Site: brandenburg
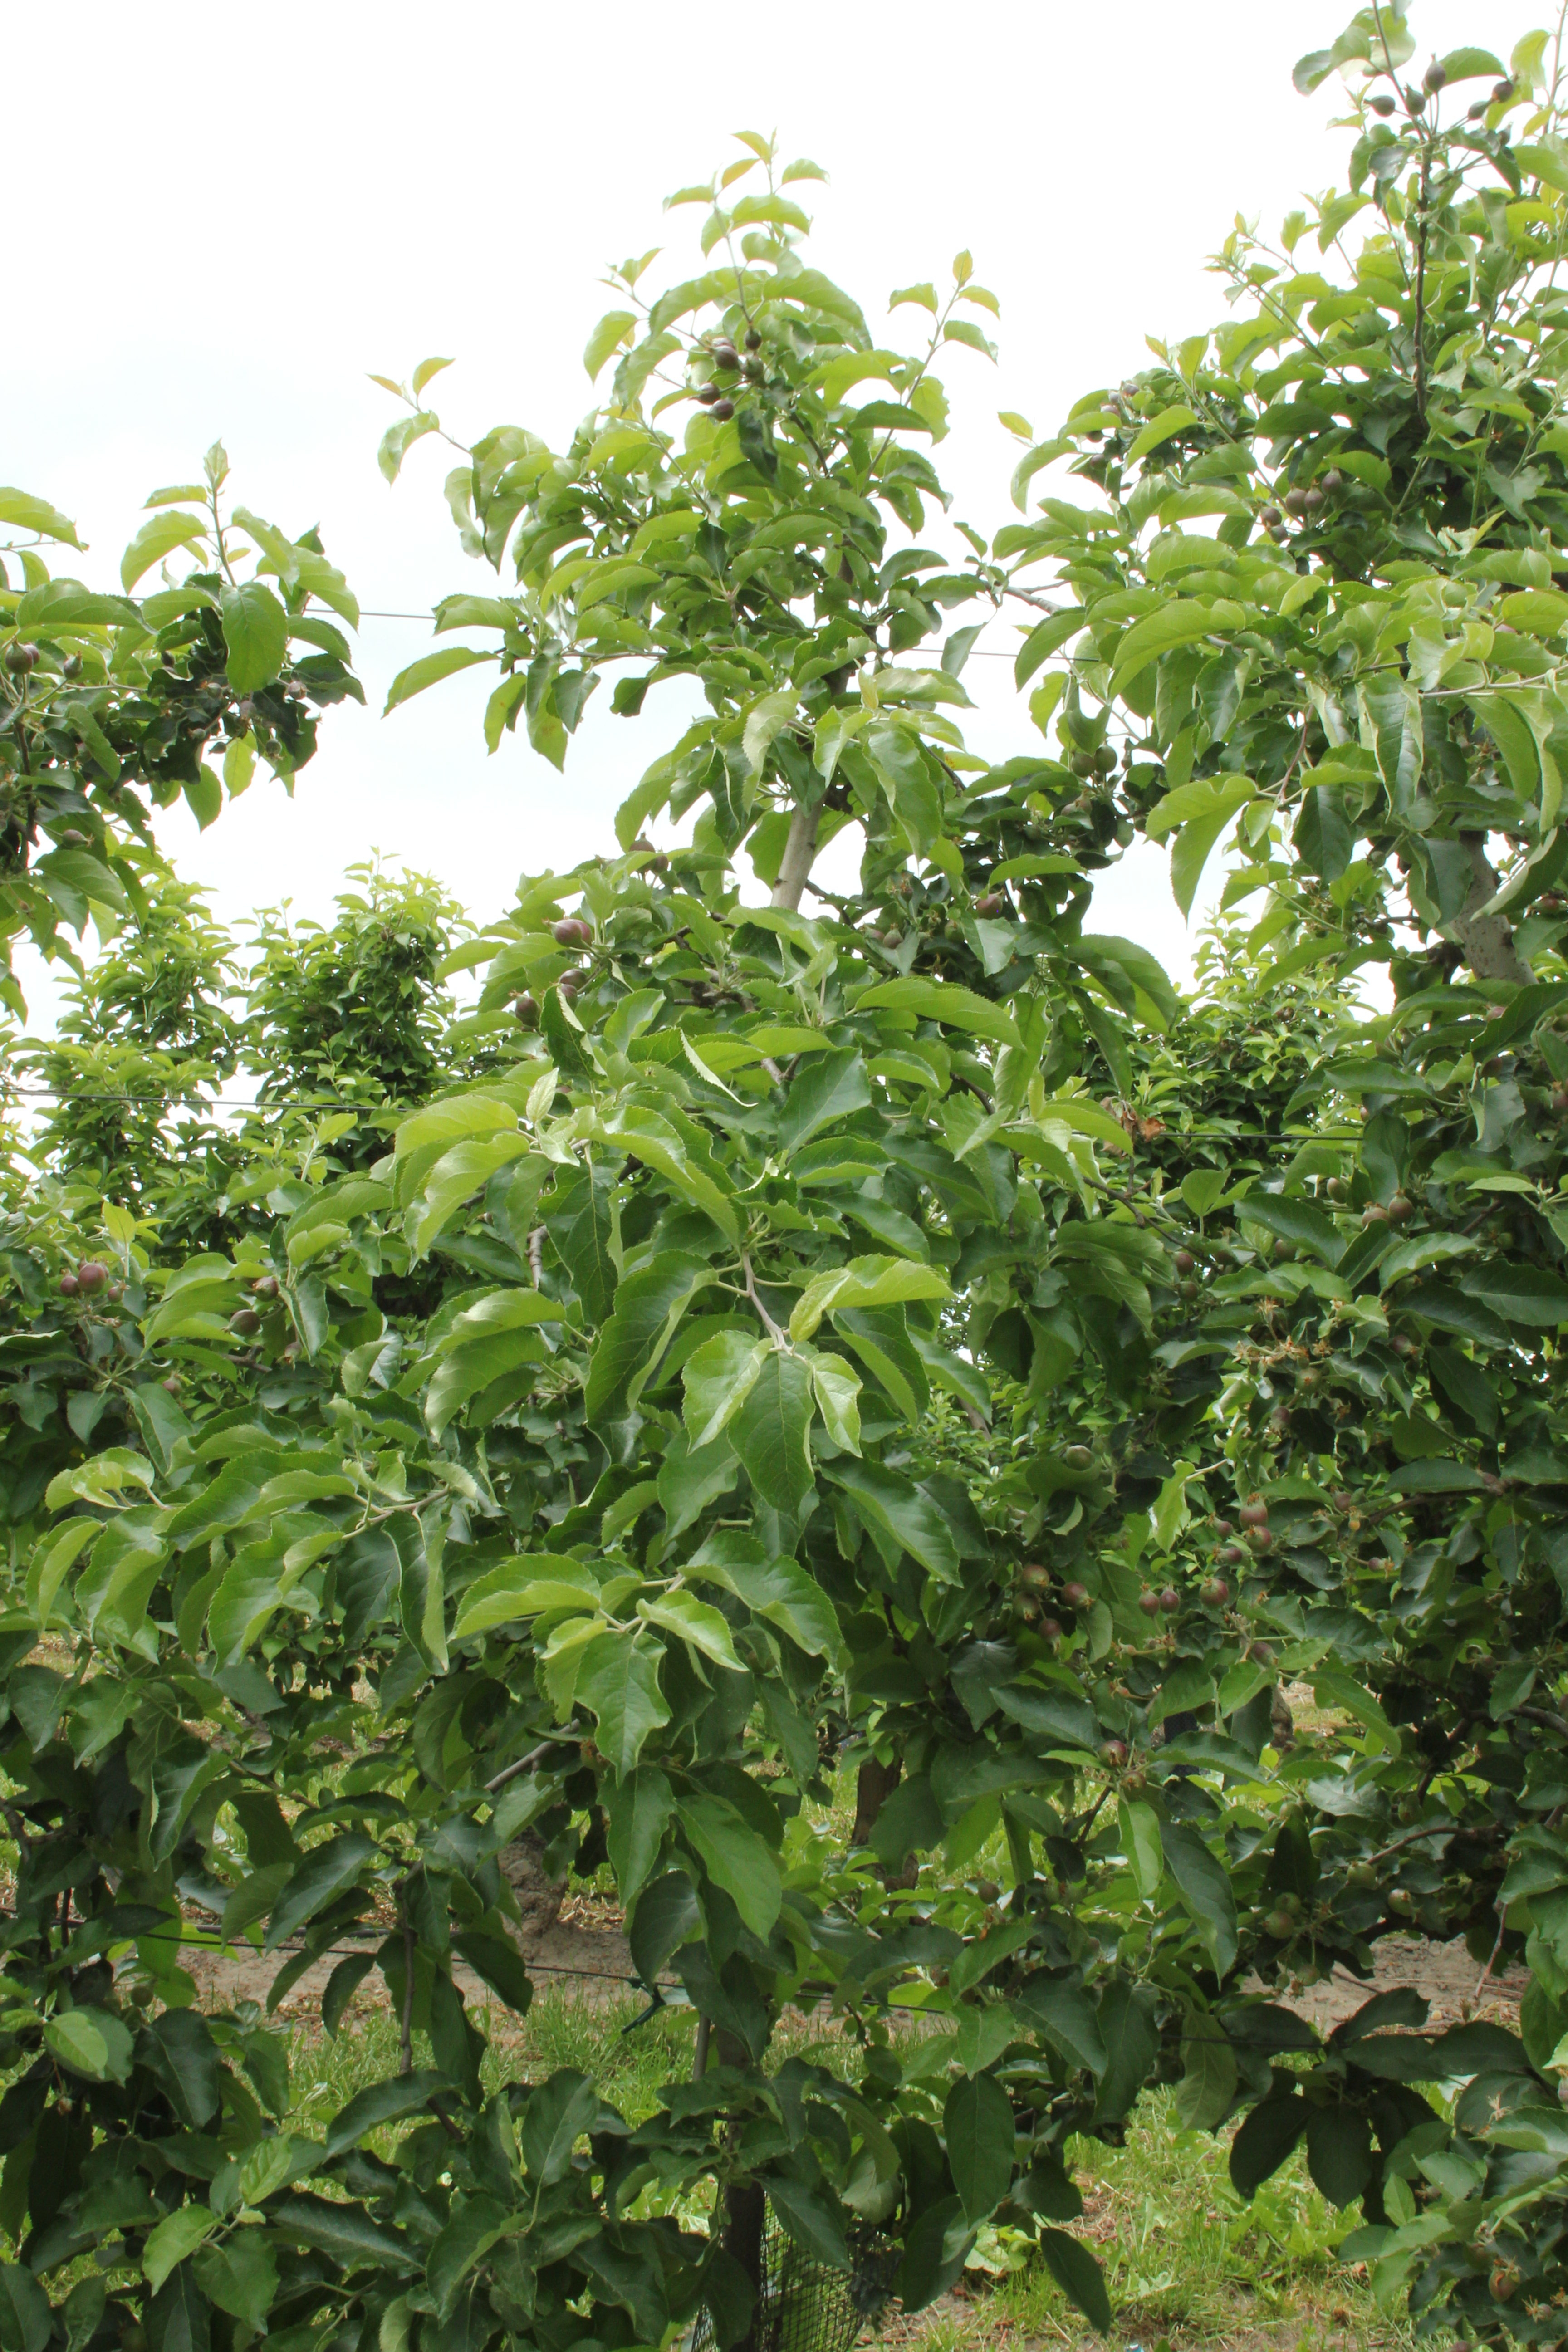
Growth stage (BBCH 72): Development of fruit